Muzio Attendolo Sforza

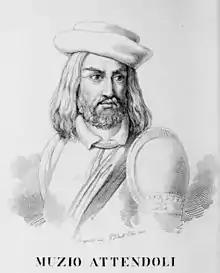
Muzio Attendolo

In 1417 Sforza was sent by Joan to help the pope against Braccio da Montone, together with his son Francesco. Later he returned briefly to Naples, but here he was opposed by Giovanni (Sergianni) Caracciolo, Joan's new lover. In the following, confused, events that led to the arrival of Louis III of Anjou in Naples in opposition to Alfonso V of Aragon, Sforza helped Joan and Sergianni to flee to Aversa.